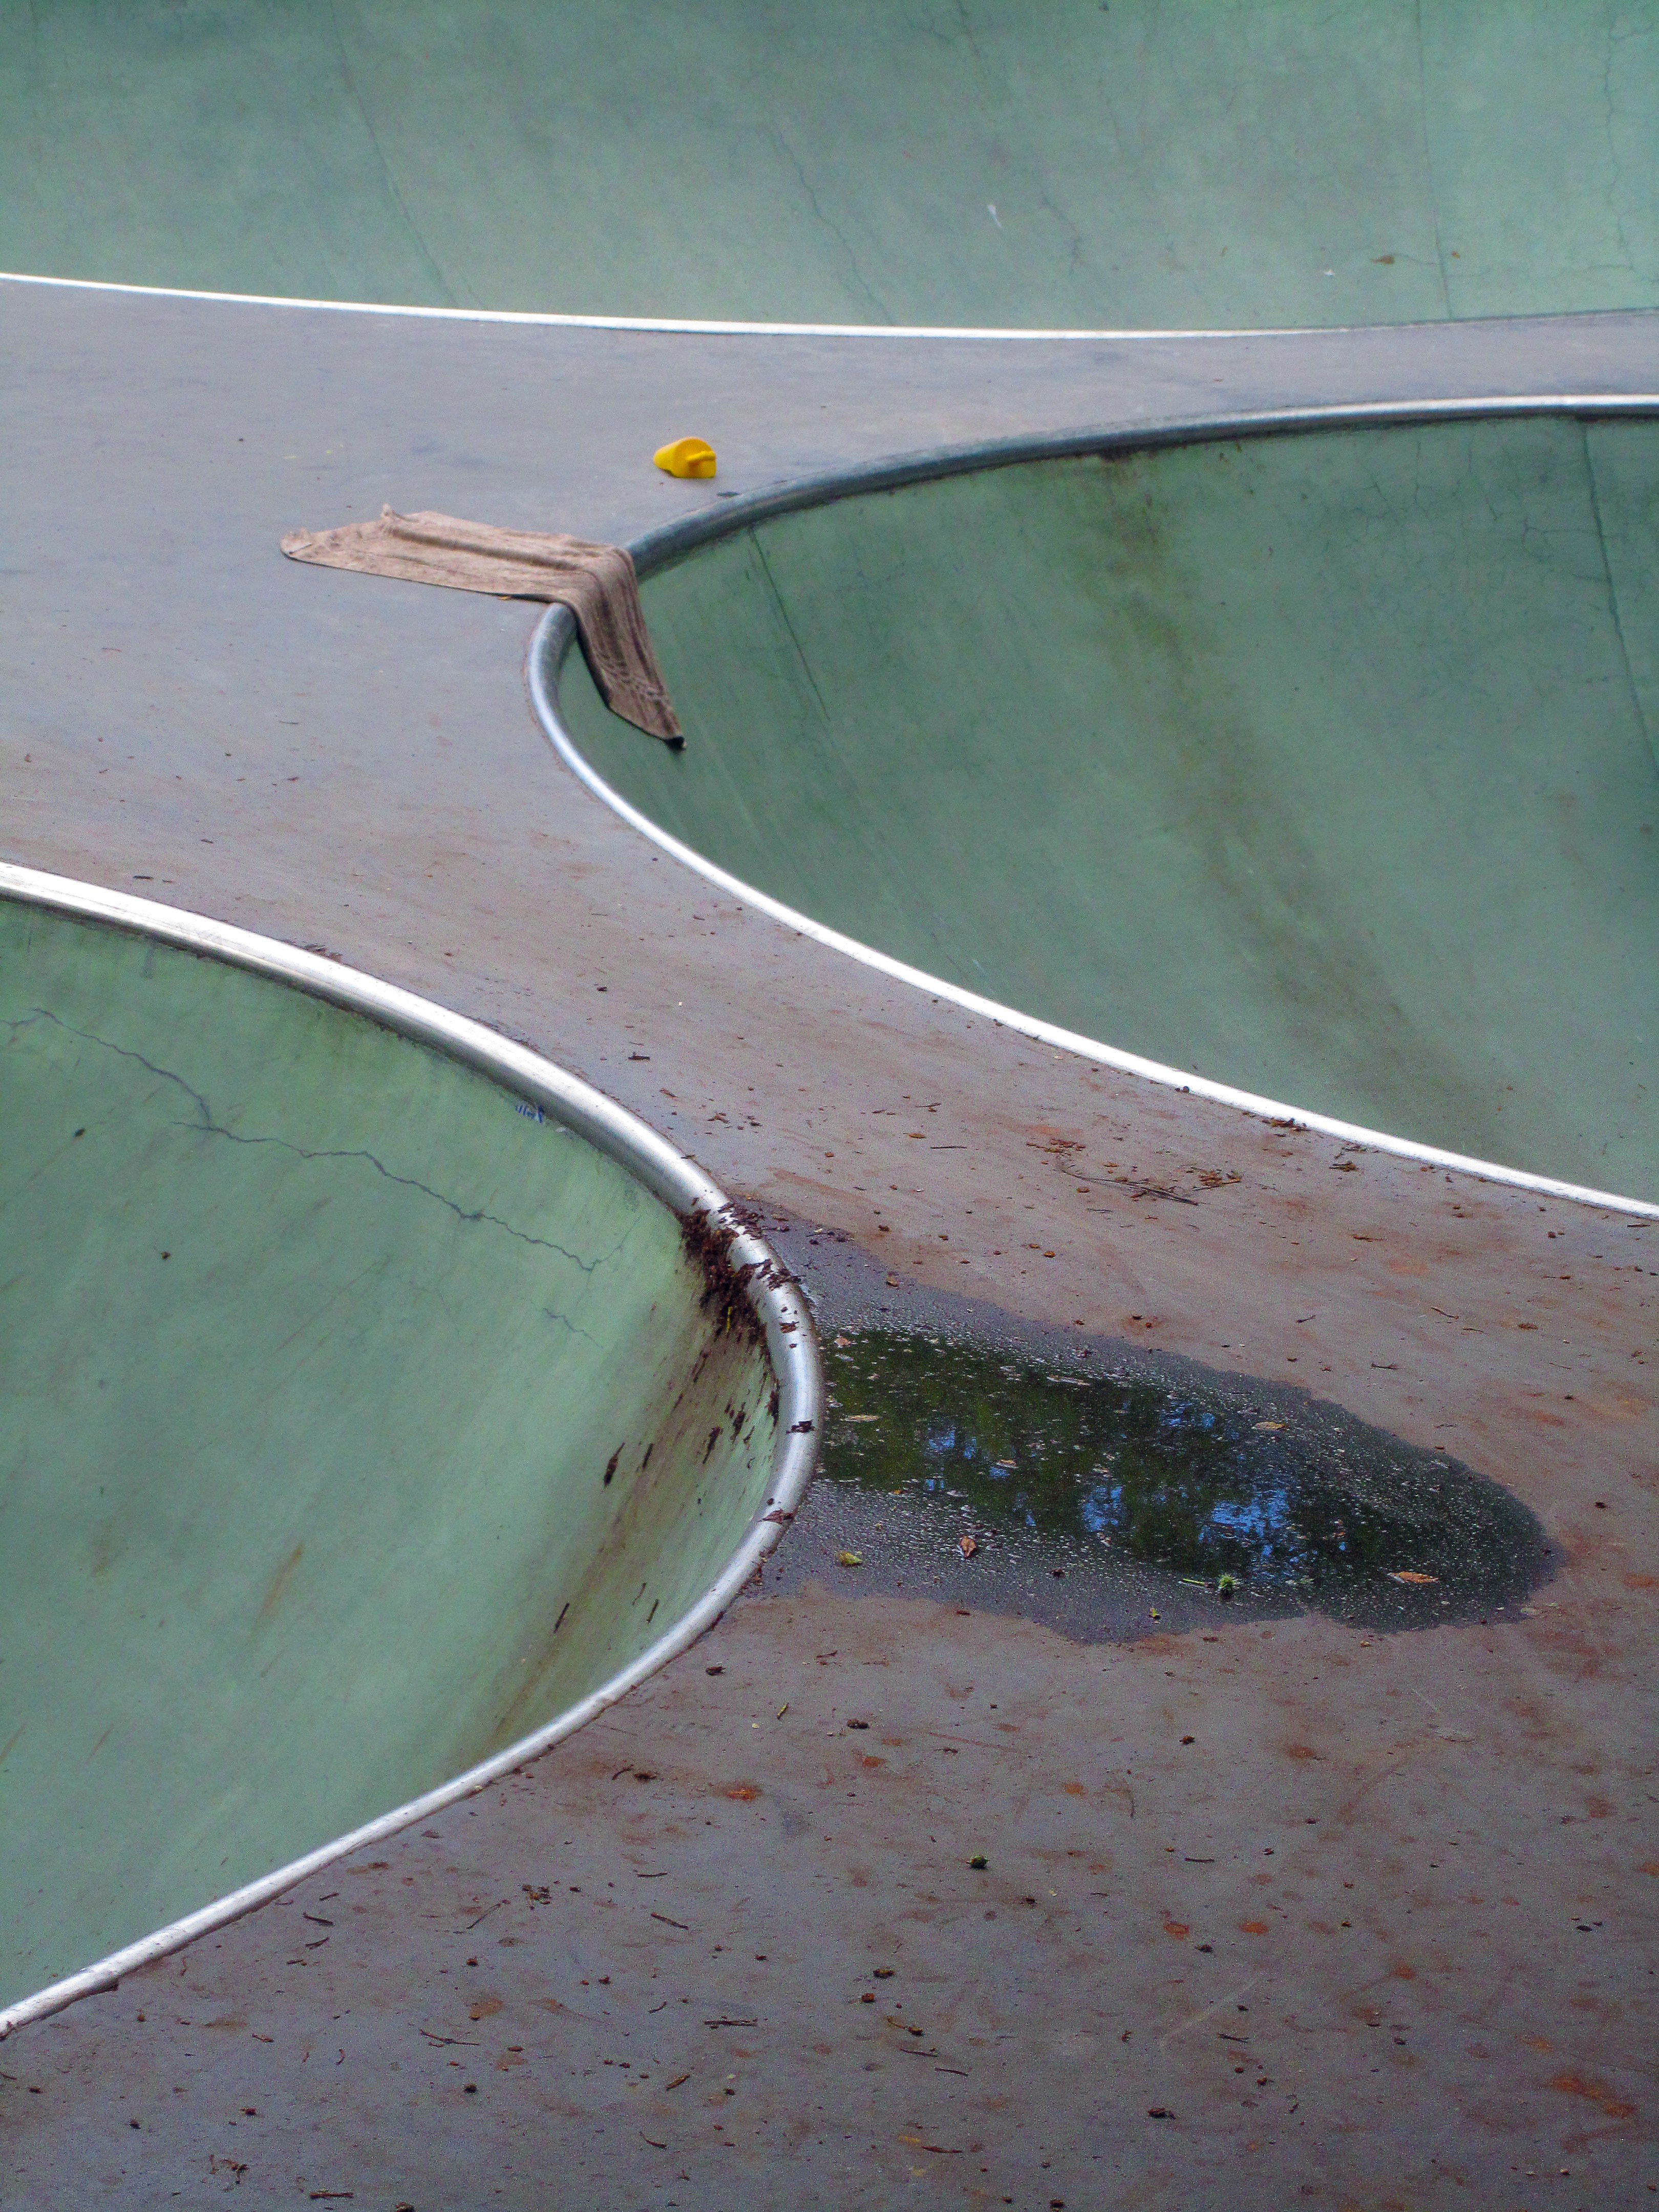
water, wing, abstract, glass, wet, bowl, green, reflection, swimming pool, dirt, skate park, composition, shape